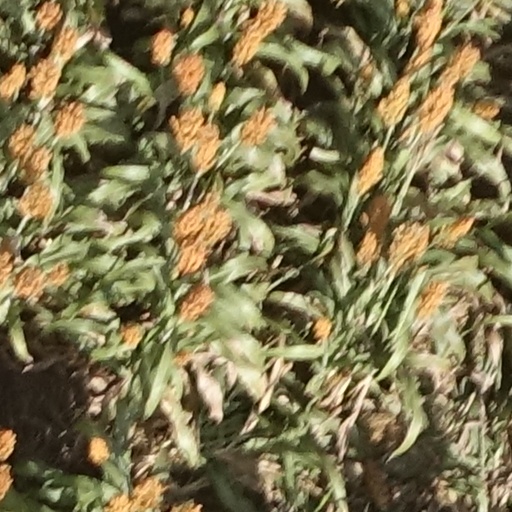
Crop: sorghum